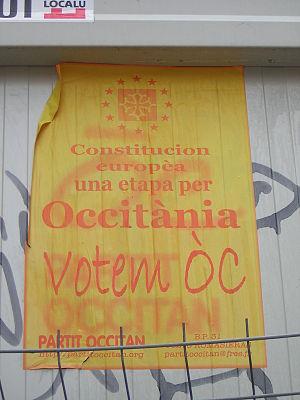
Le nationalisme occitan est un courant d'idées désireux de défendre et de promouvoir voire de reconquérir ce qui fait de l'Occitanie une nation; notamment sa langue, sa culture, son intégrité et sa liberté. C'est un mouvement politique dont les aspirations vont de l'autonomie territoriale à la création d'un État souverain occitan.